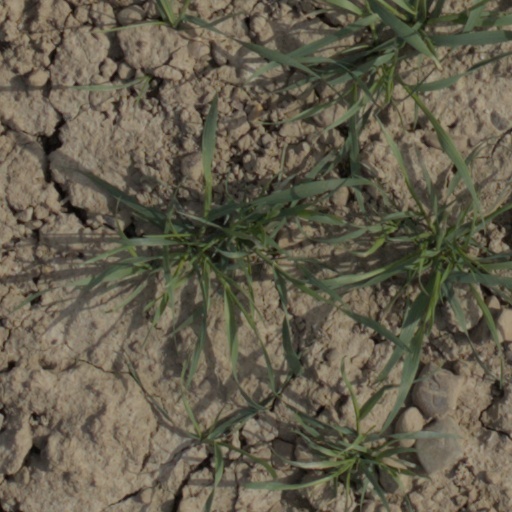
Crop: wheat